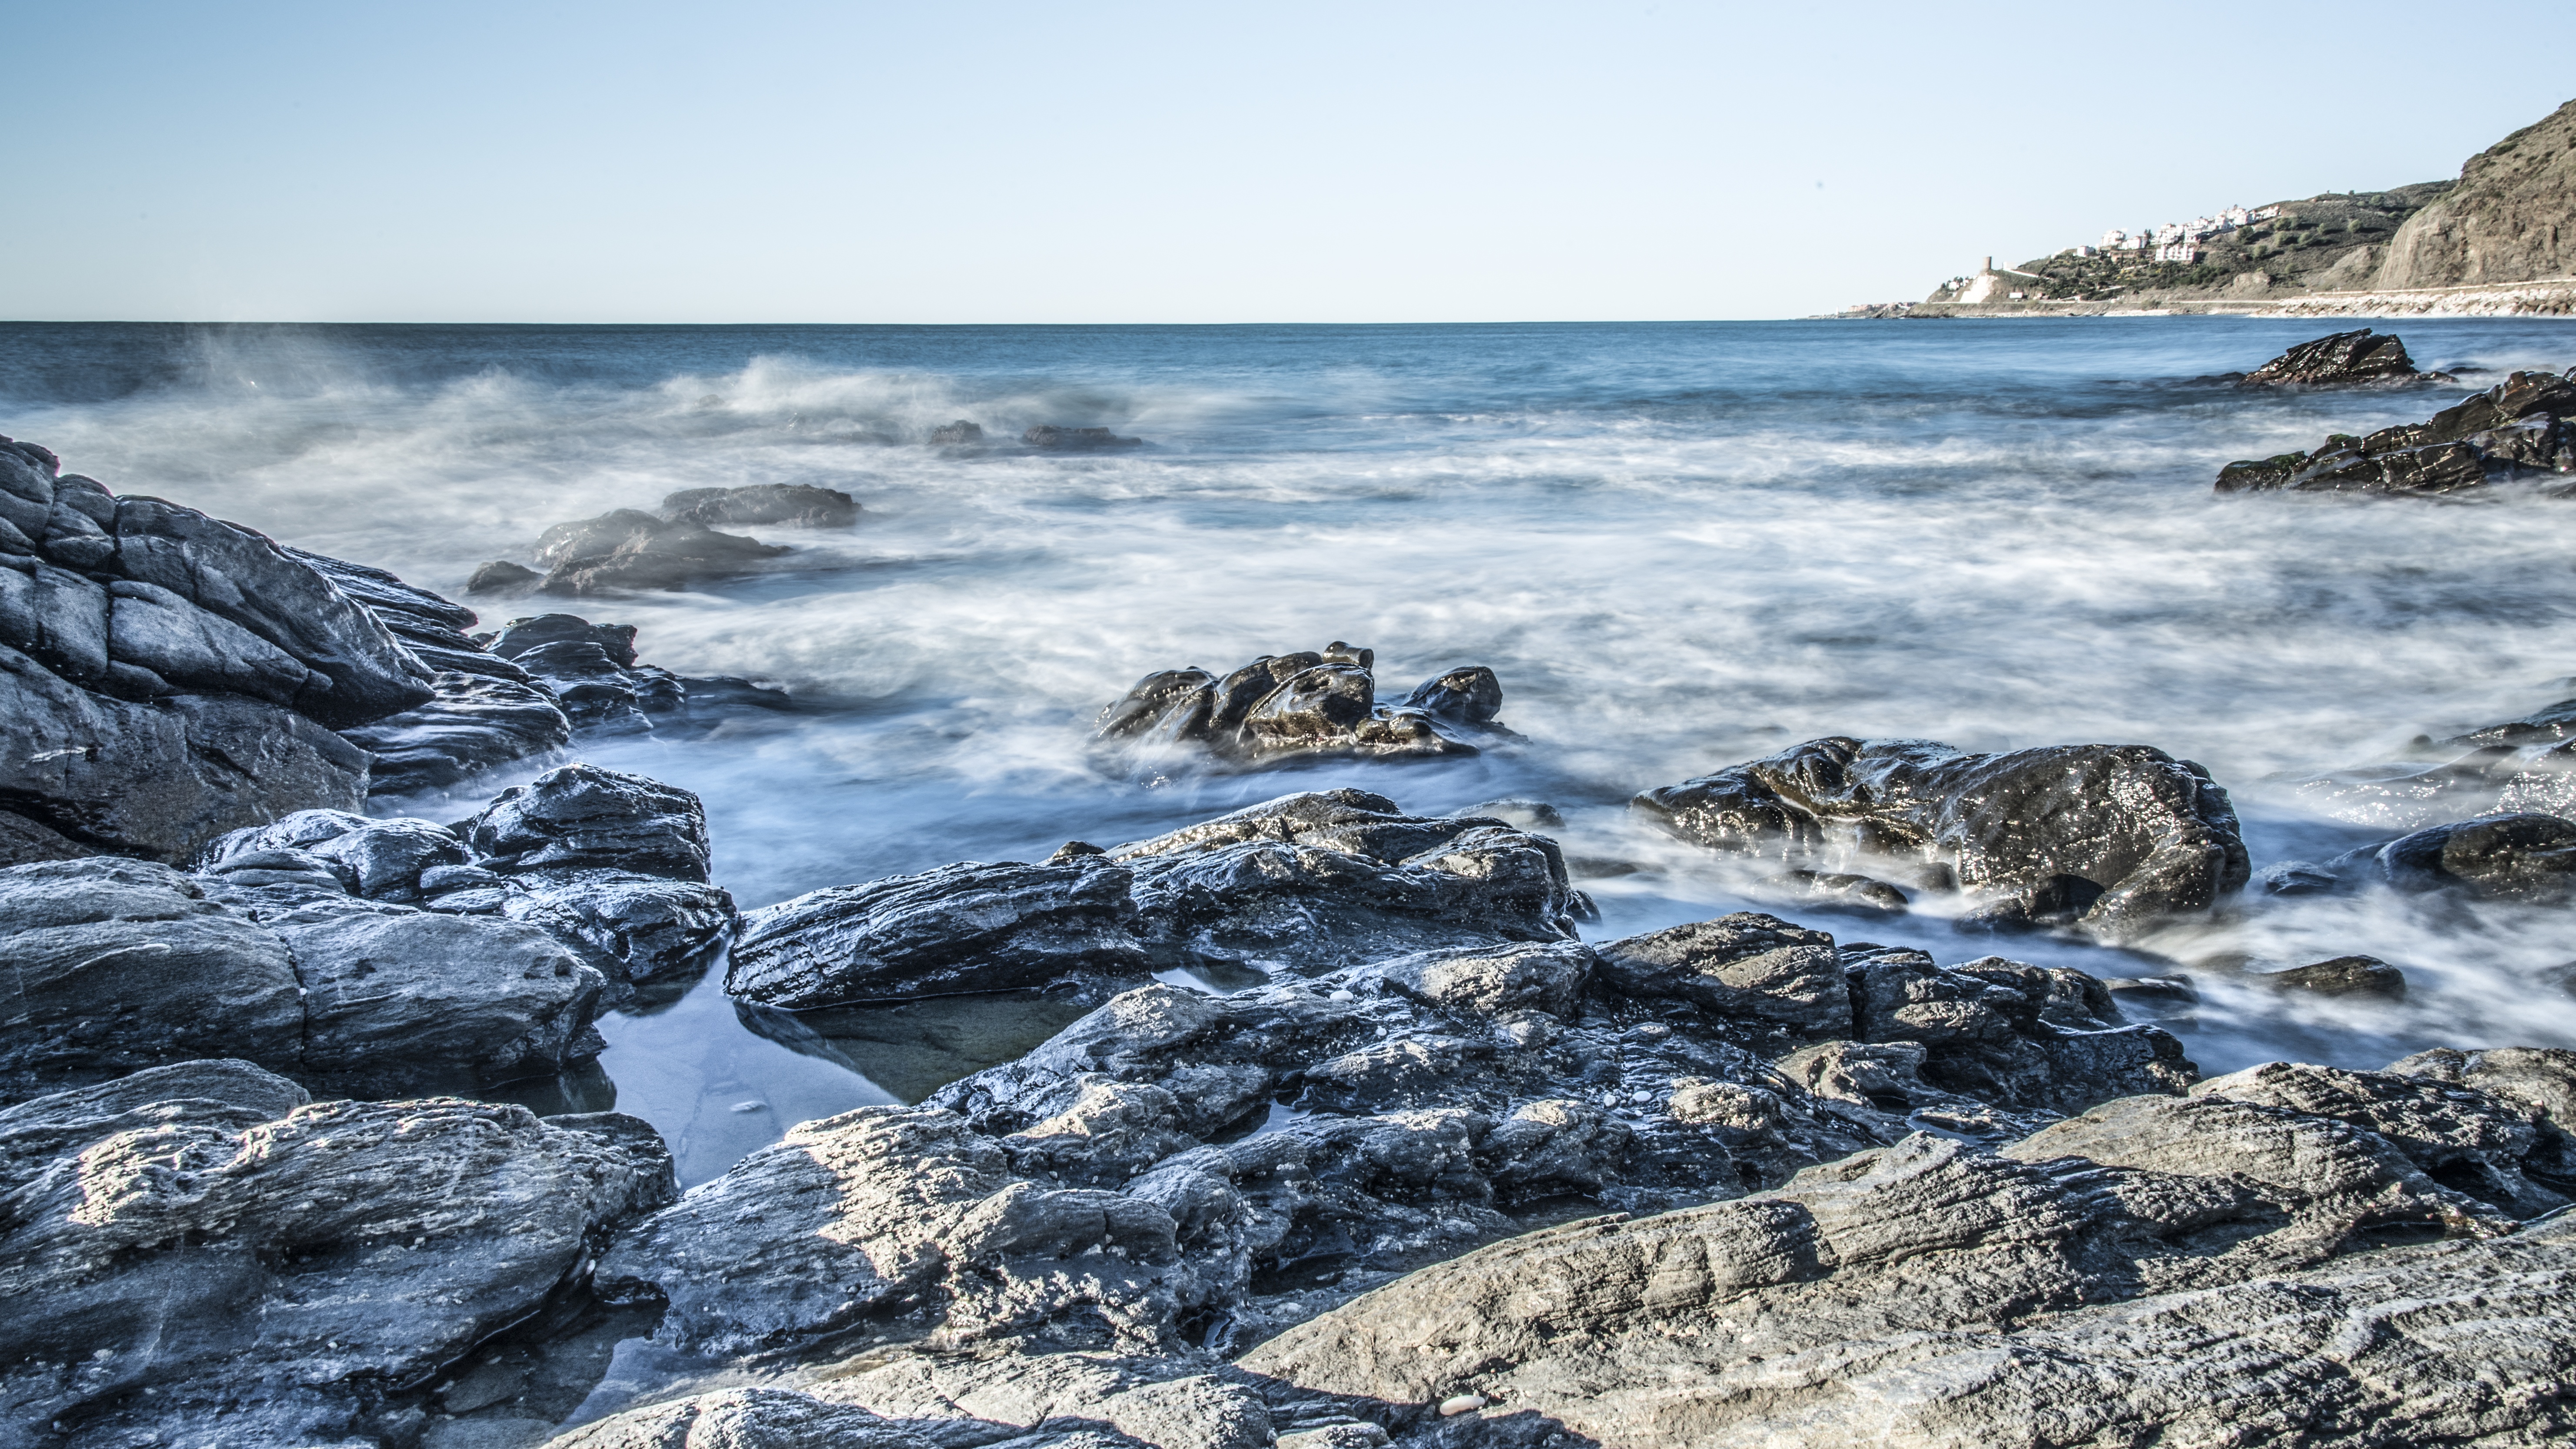
beach, landscape, sea, coast, water, rock, ocean, horizon, winter, sky, sun, shore, wave, dawn, cliff, cove, peaceful, holiday, bay, blue, terrain, material, body of water, stillness, rocks, clouds, spain, cape, malaga, nerja, costa del sol, guilche, wind wave